Markus Stenz

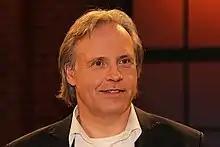
Markus Stenz, 2012

Markus Stenz (born 28 February 1965, Bad Neuenahr-Ahrweiler, Rhineland-Palatinate) is a German conductor. He studied at the Hochschule für Musik Köln with Volker Wangenhein and at Tanglewood with Leonard Bernstein and Seiji Ozawa.